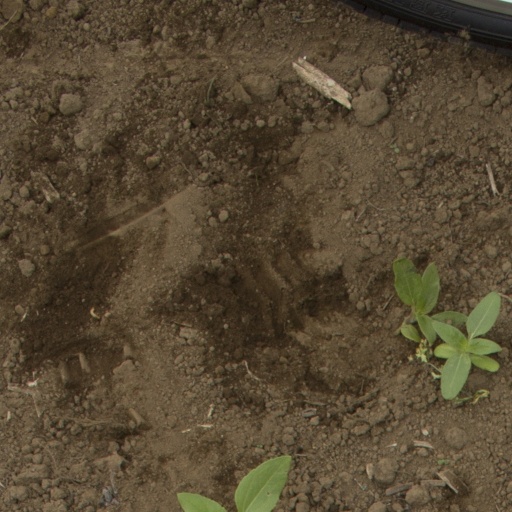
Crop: Jerusalem artichoke